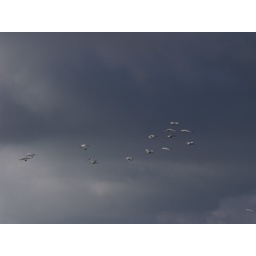
flying ibis flock against the dark cloud